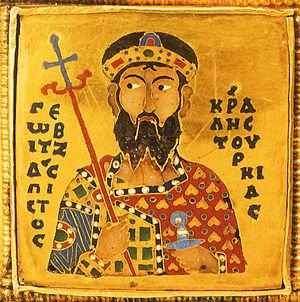
Géza est un prénom hongrois masculin.